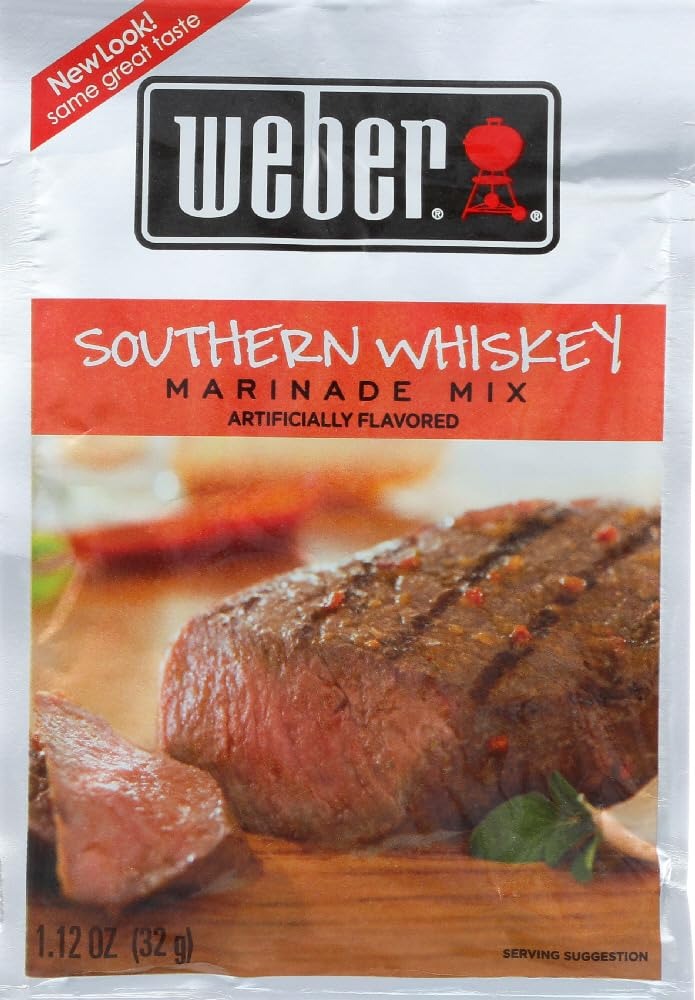
Item Name: Weber Southern Whiskey Marinade Mix 1.12 oz (pack of 4)
Bullet Point 1: *Great Ideas for Beef marinade
Bullet Point 2: *4 pack
Bullet Point 3: *Fresh individual use 1.12 oz each
Value: 4.0
Unit: Count

Price: 26.555